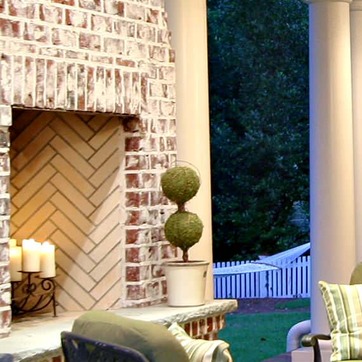
Material: foliage